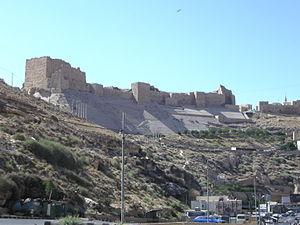
Cette page concerne l'année 1183 du calendrier julien.